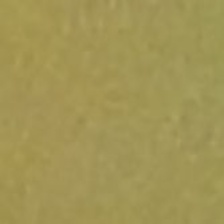
Species: ZEBRA DOVE
Scientific name: GEOPELIA STRIATA